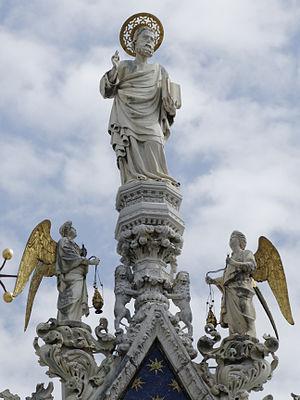
Couronnement du fronton du portail principal de la façade occidentale de la basilique Saint-Marc à Venise.